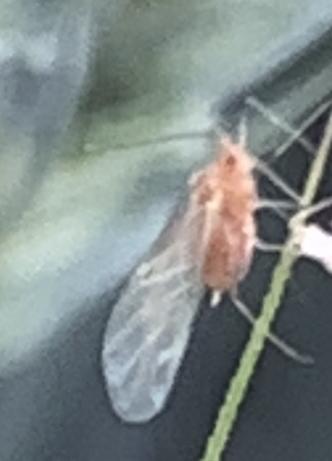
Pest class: english_grain_aphid